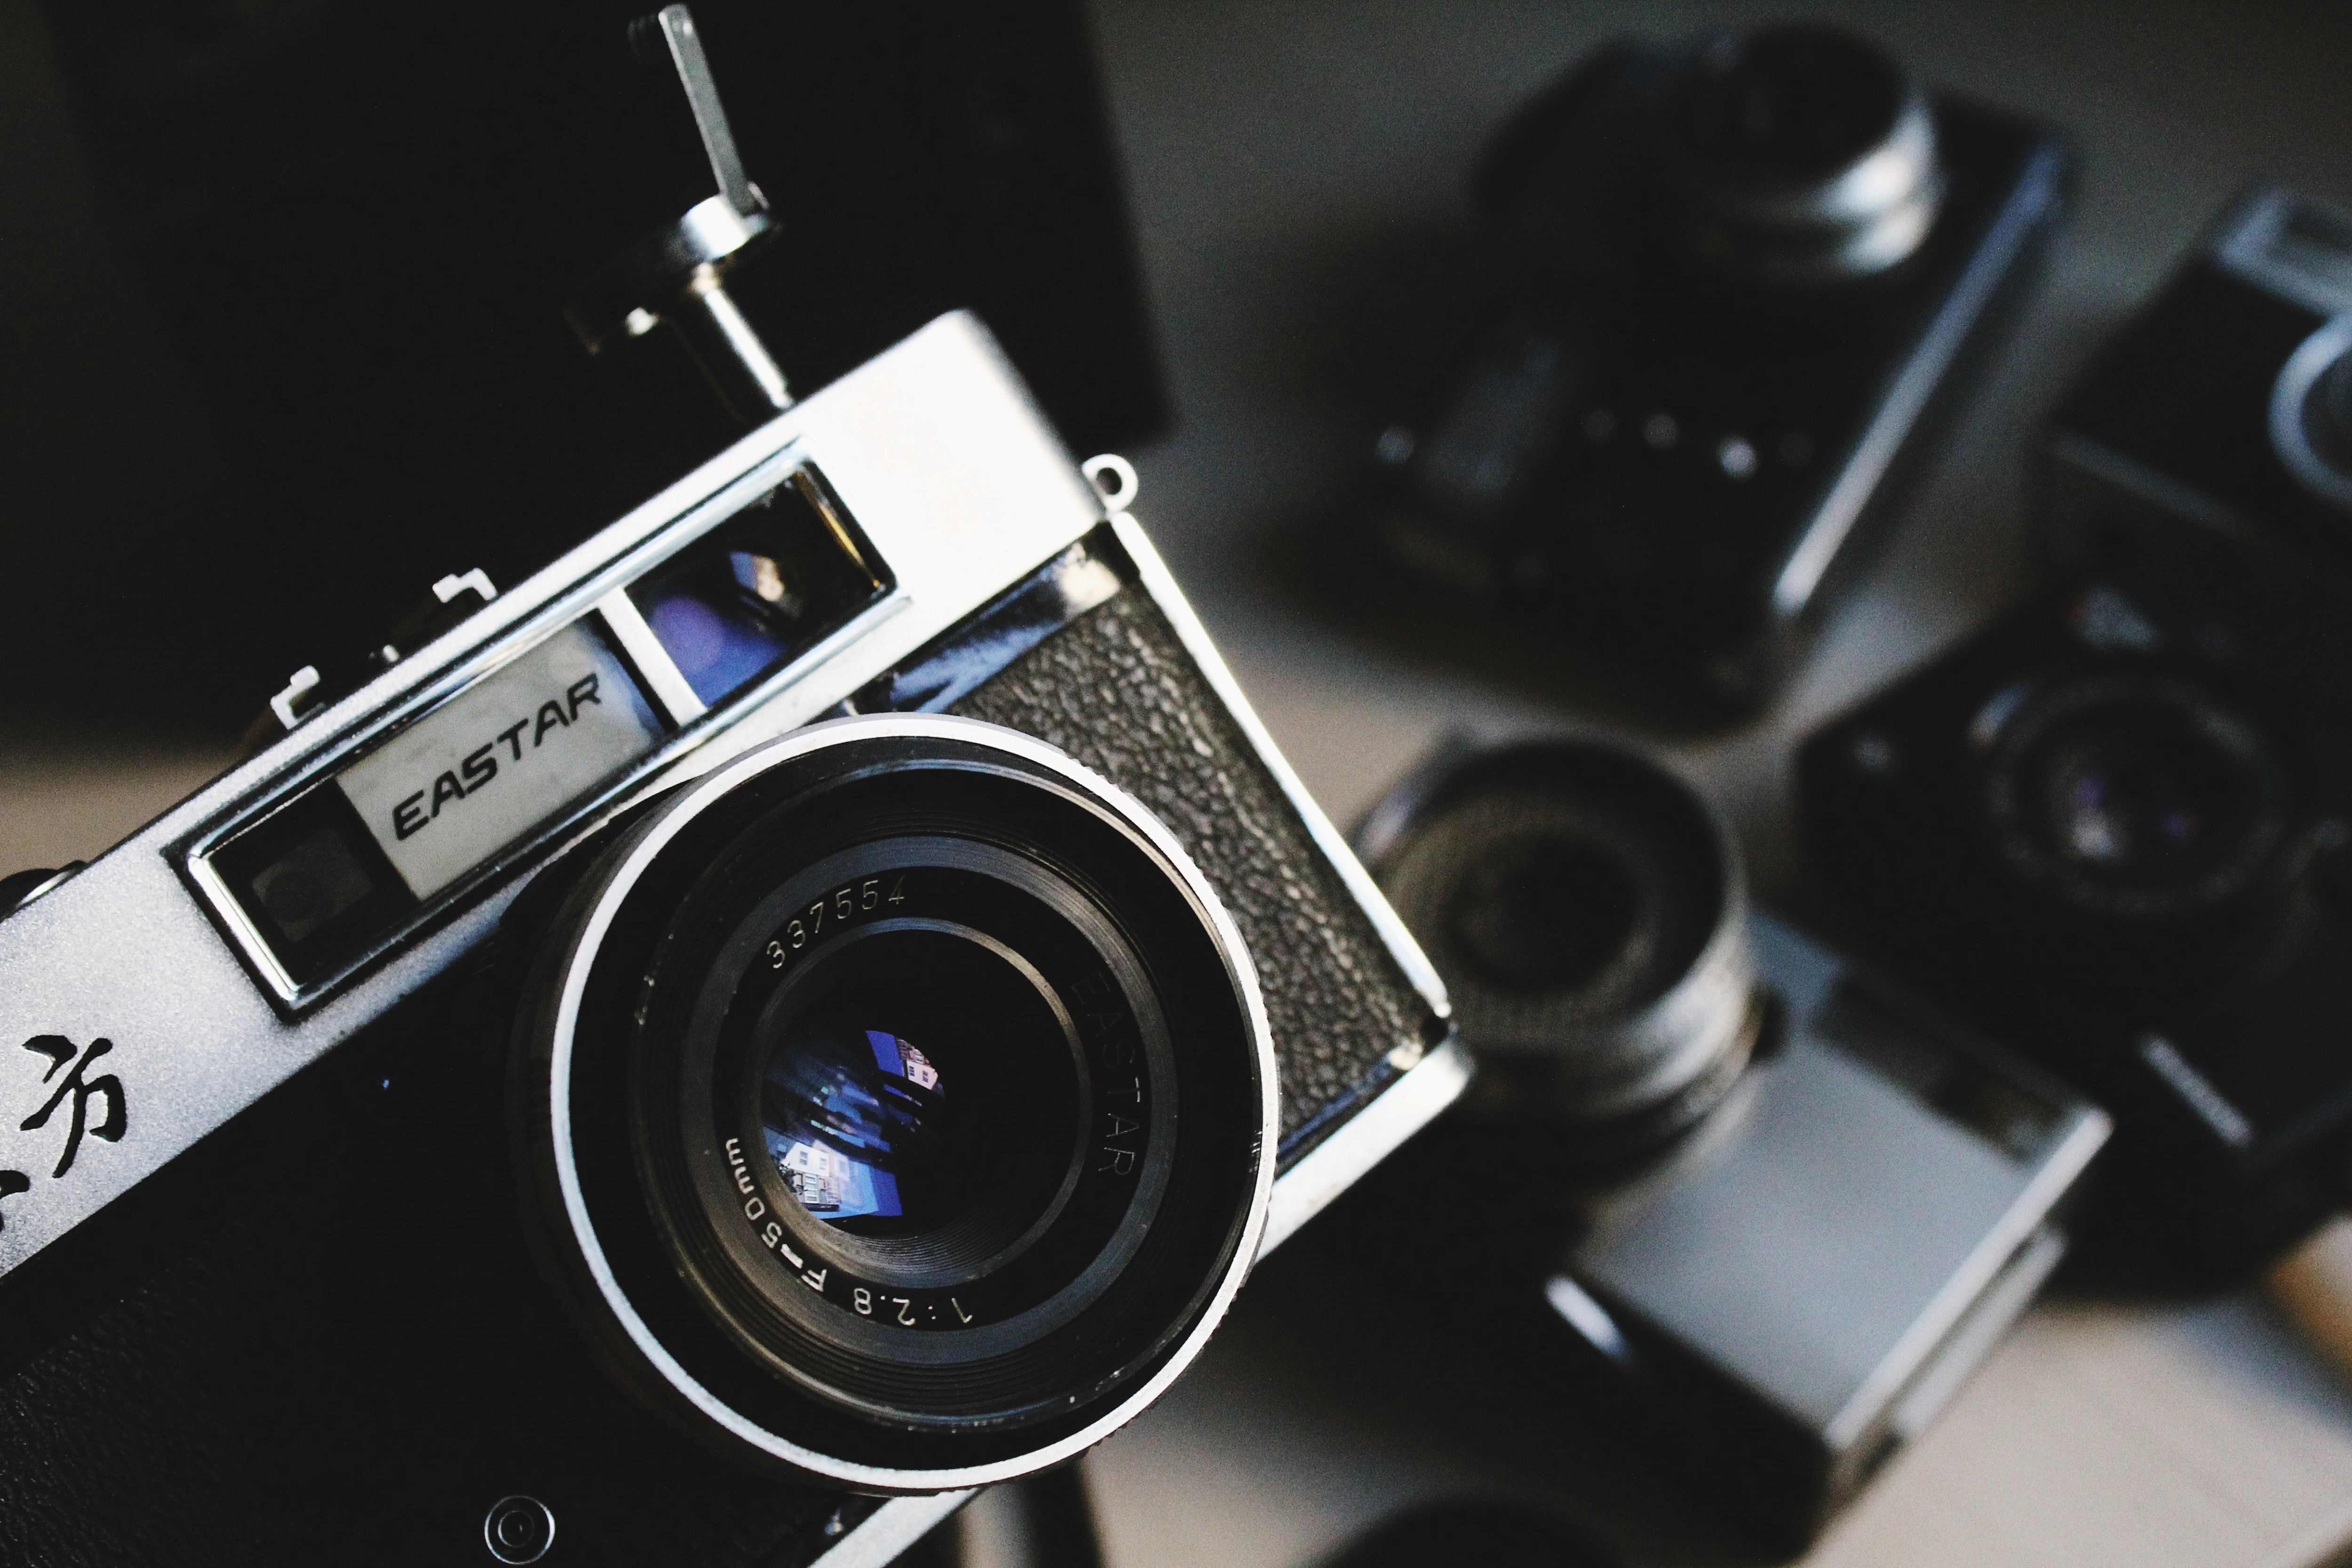
cameras optics, camera, Point and shoot camera, mirrorless interchangeable lens camera, lens, camera lens, camera accessory, digital camera, reflex camera, single lens reflex camera, photography, film camera, Material property, room, electronics, gadget, shutter, still life photography, macro photography, flash, optical instrument